Tungatinah Power Station

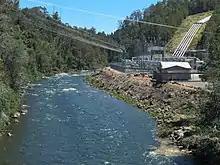
Tungatinah Power Station at Nive River 2017

Part of the Derwent scheme that comprises eleven hydroelectric power stations, the Tungatinah Power Station is the second station in the scheme, adjacent to the Nive River. The power station is located aboveground adjacent to the Nive River. The headworks are quite complex with several dams (including the Bronte Lagoon formed by Bronte Dam, Bradys Lake formed by Bradys Dam, Lake Binney and the Tungatinah Lagoon), a tunnel, canals, pipelines, flumes their associated control gates and a pump station. Water is diverted from the Tungatinah Lagoon by a short tunnel with surge shaft and then descends through five steel penstocks to the power station.